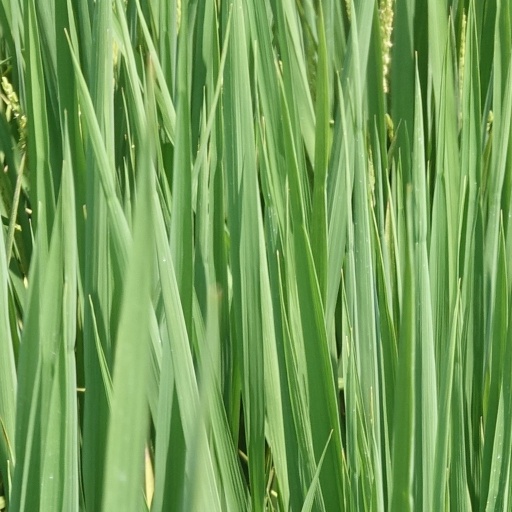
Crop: rice